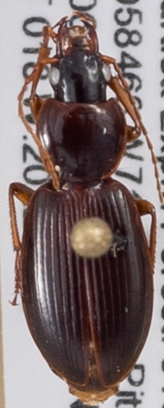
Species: Synuchus impunctatus
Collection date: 2022-07-06
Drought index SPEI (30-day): -1.376
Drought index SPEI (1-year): -0.692
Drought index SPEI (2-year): -1.28